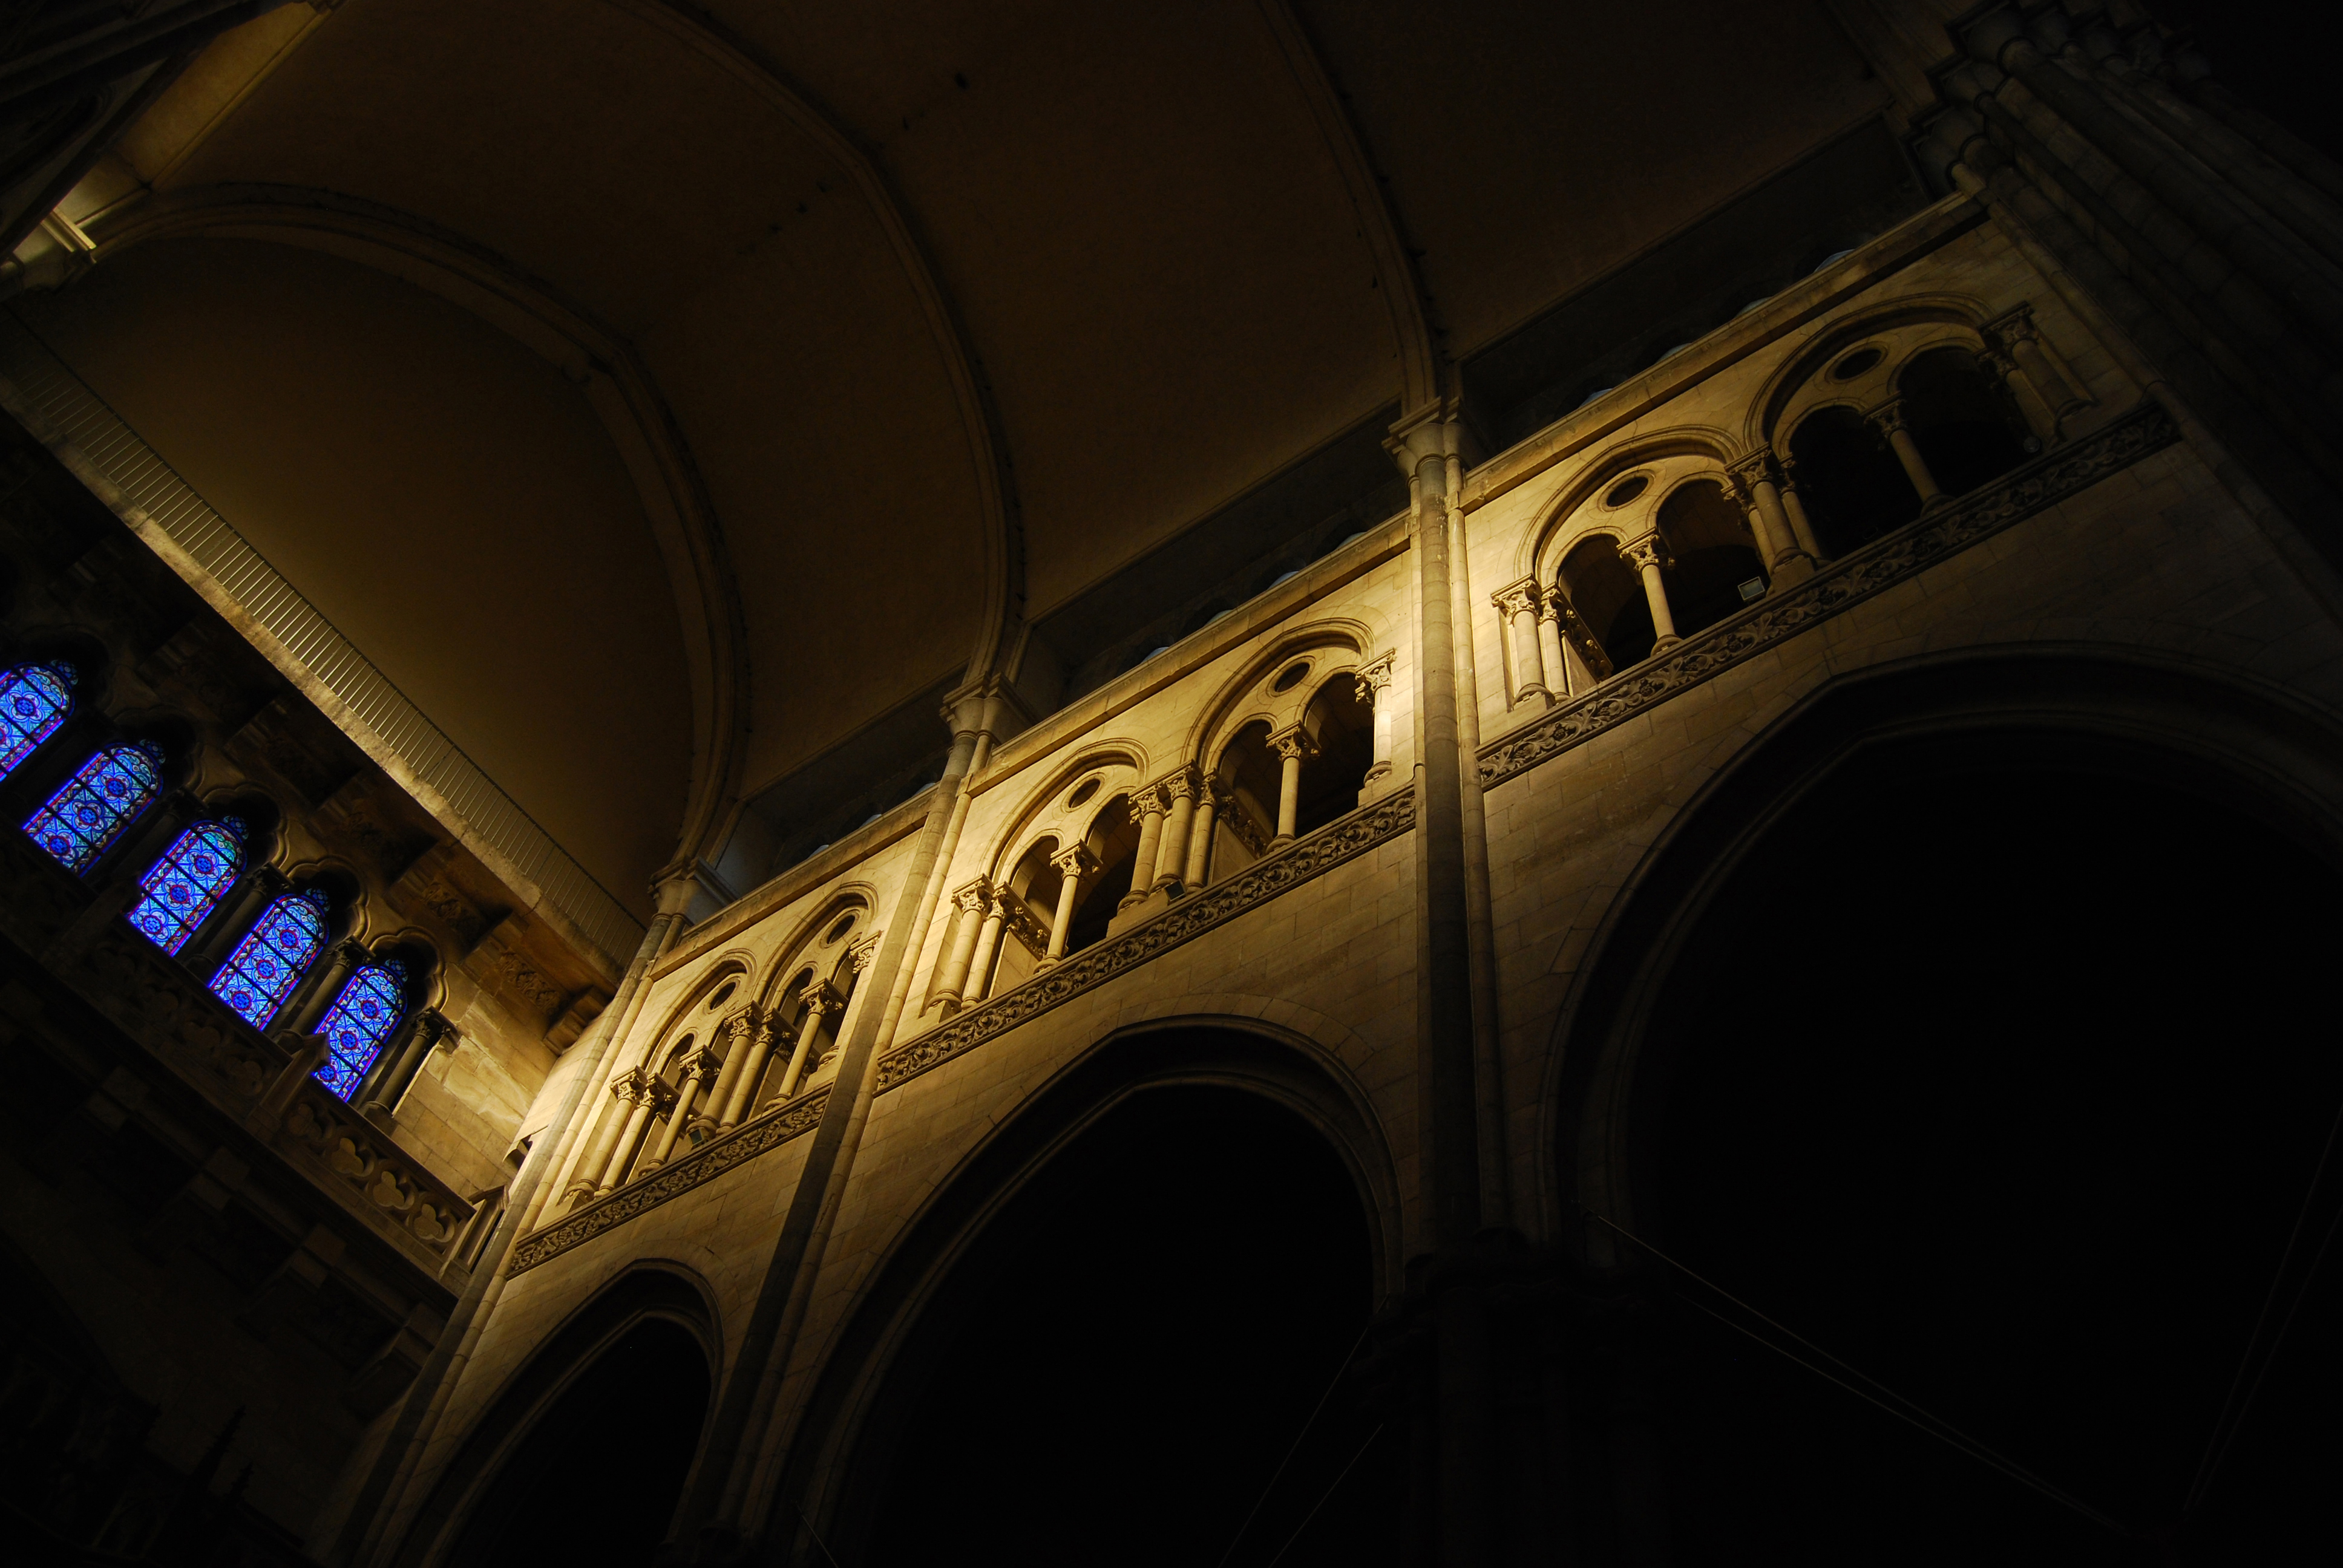
light, architecture, night, france, europe, reflection, color, darkness, black, lighting, creativecommons, symmetry, stock, ccby, 2d, carloszgz, wallpaper, cmstoolsphotoring, fondodepantalla, postal, postcard, cartepostale, freeculturalworks, openlicense, freepictures, francia, lille, europa, notags, topost, shape